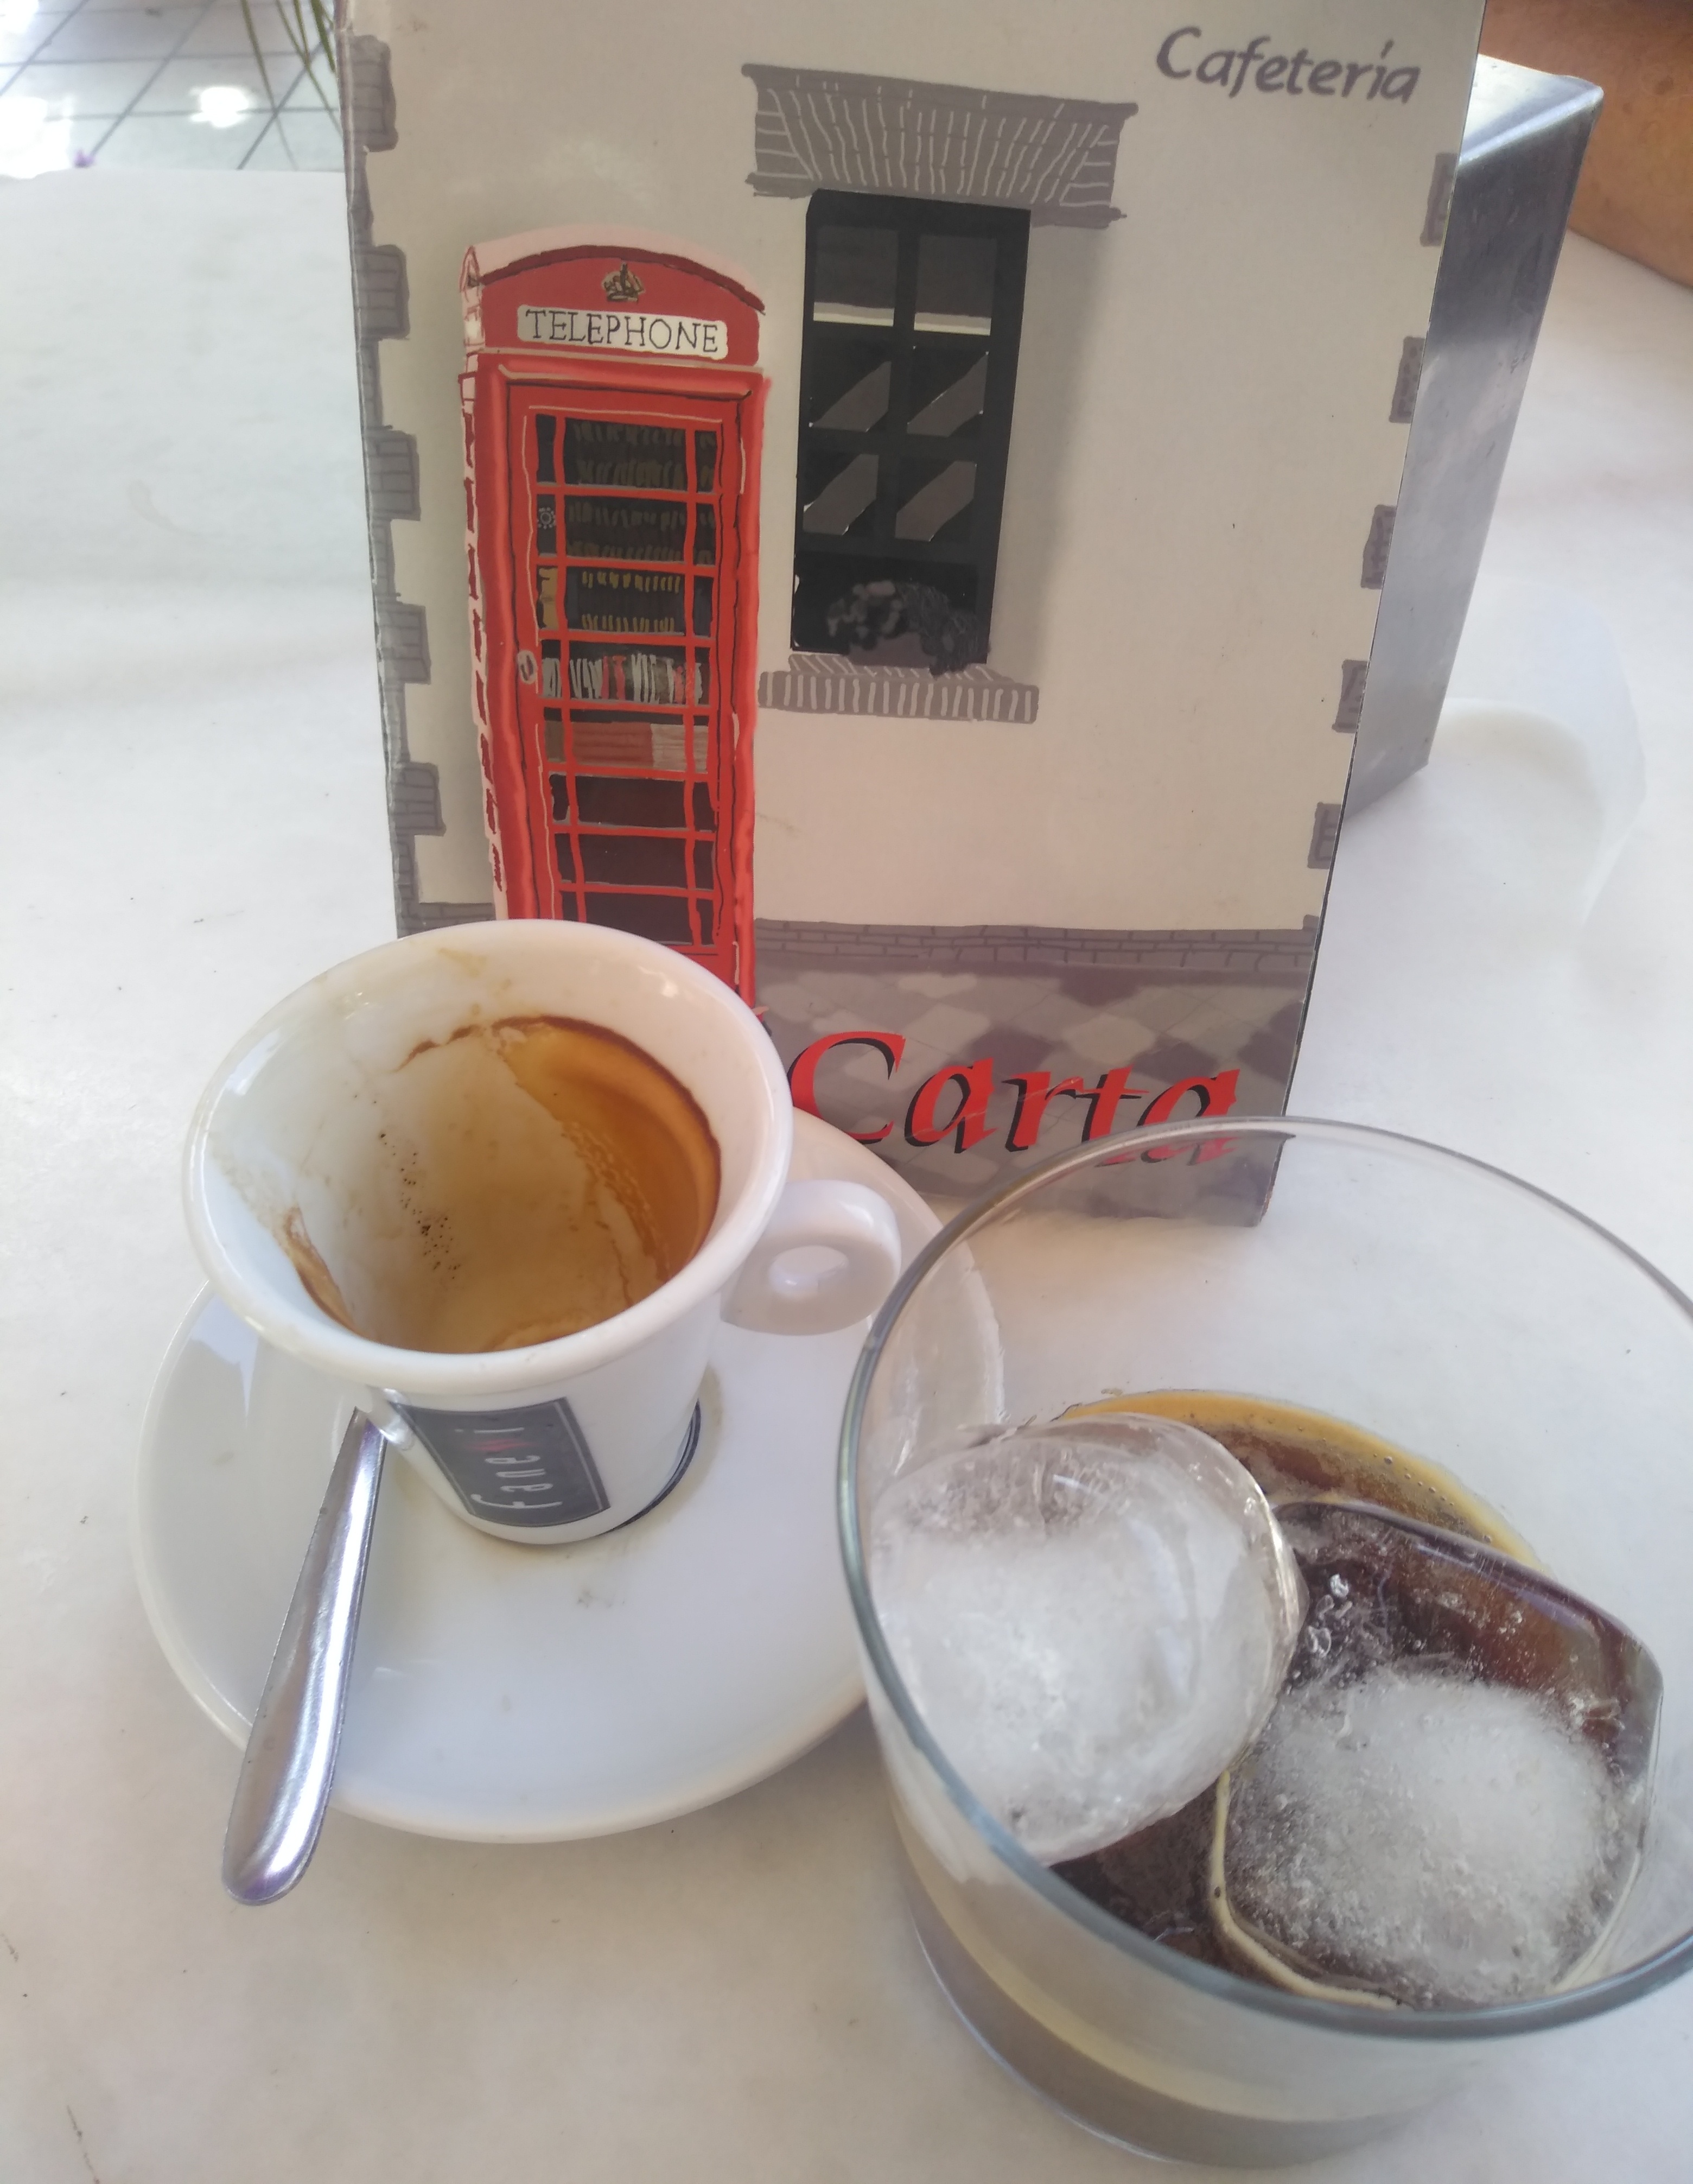
coffee, ice, summer, espresso, drink, cup, wiener melange, instant coffee, turkish coffee, cafe au lait, cappuccino, caffeine